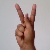
The image shows a hand gesture representing the letter 'K' in Indian Sign Language.